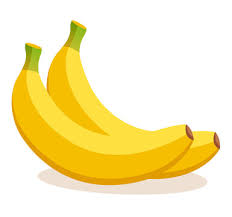
Label: Banana